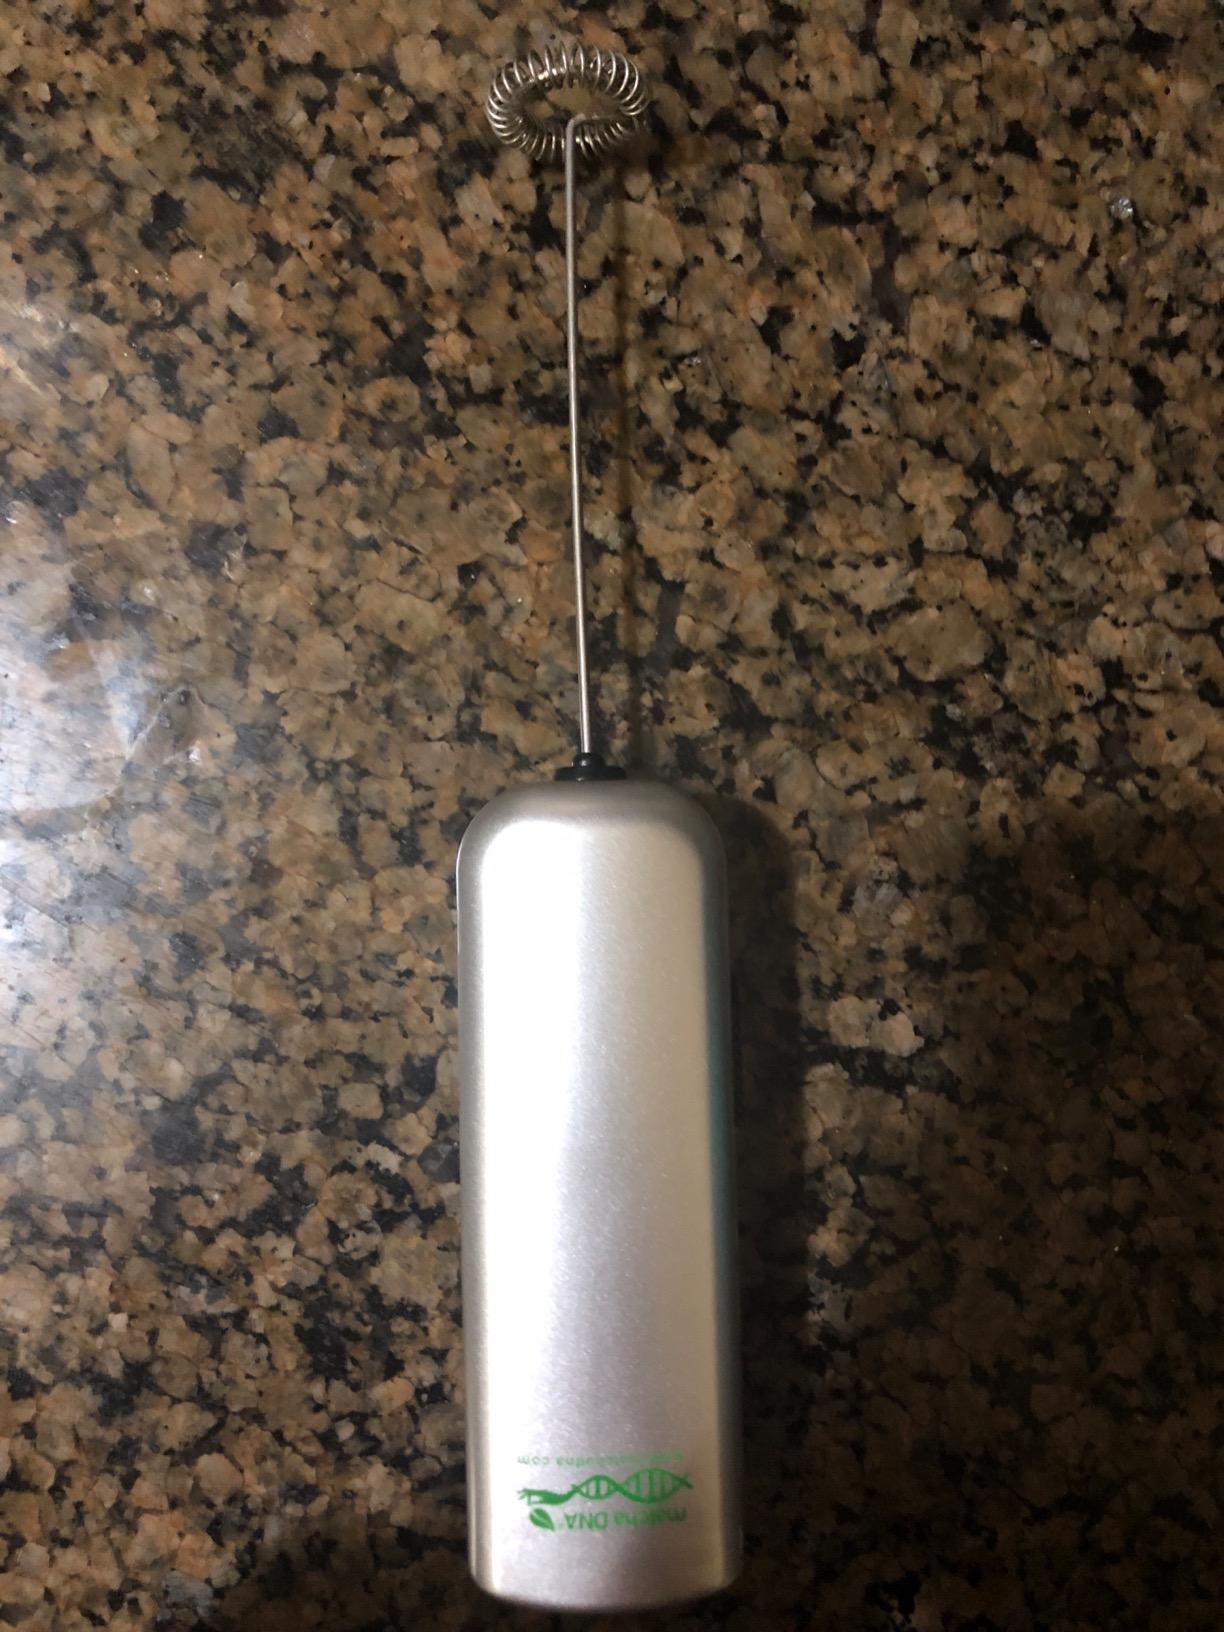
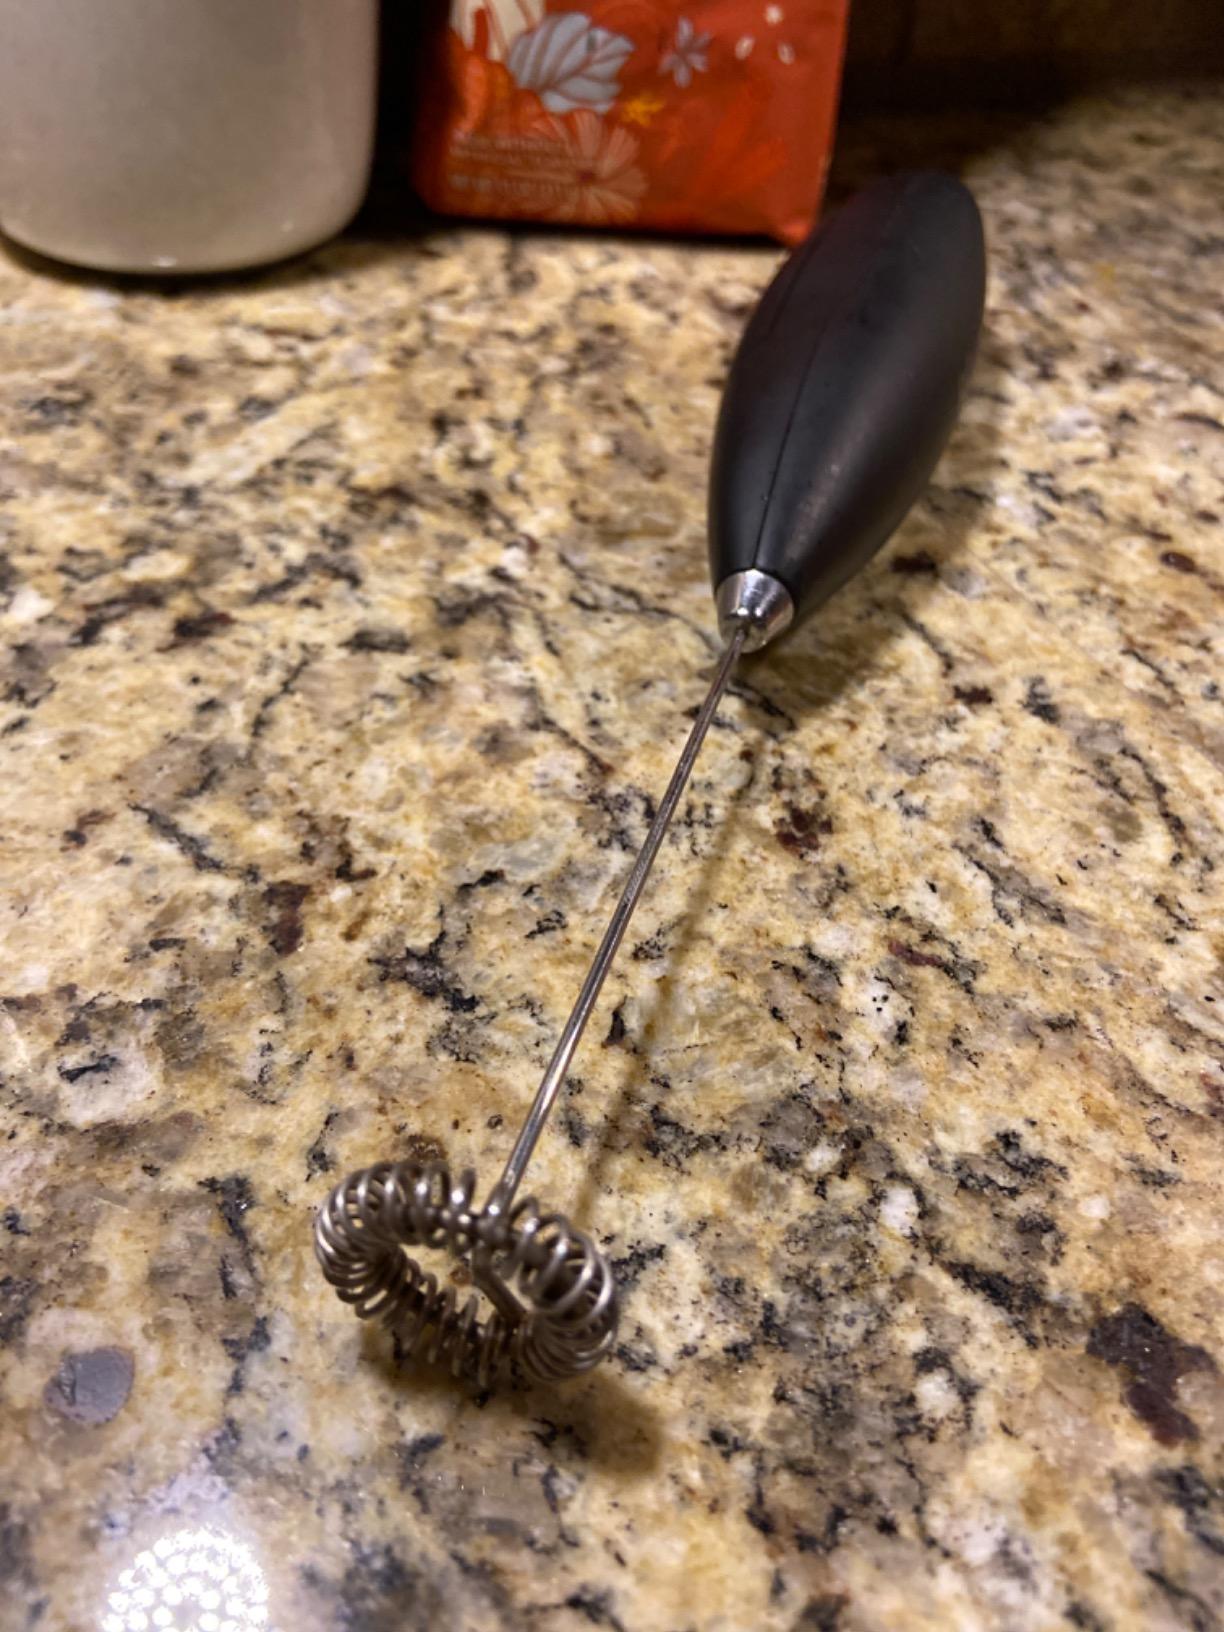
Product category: items_mixer
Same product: no